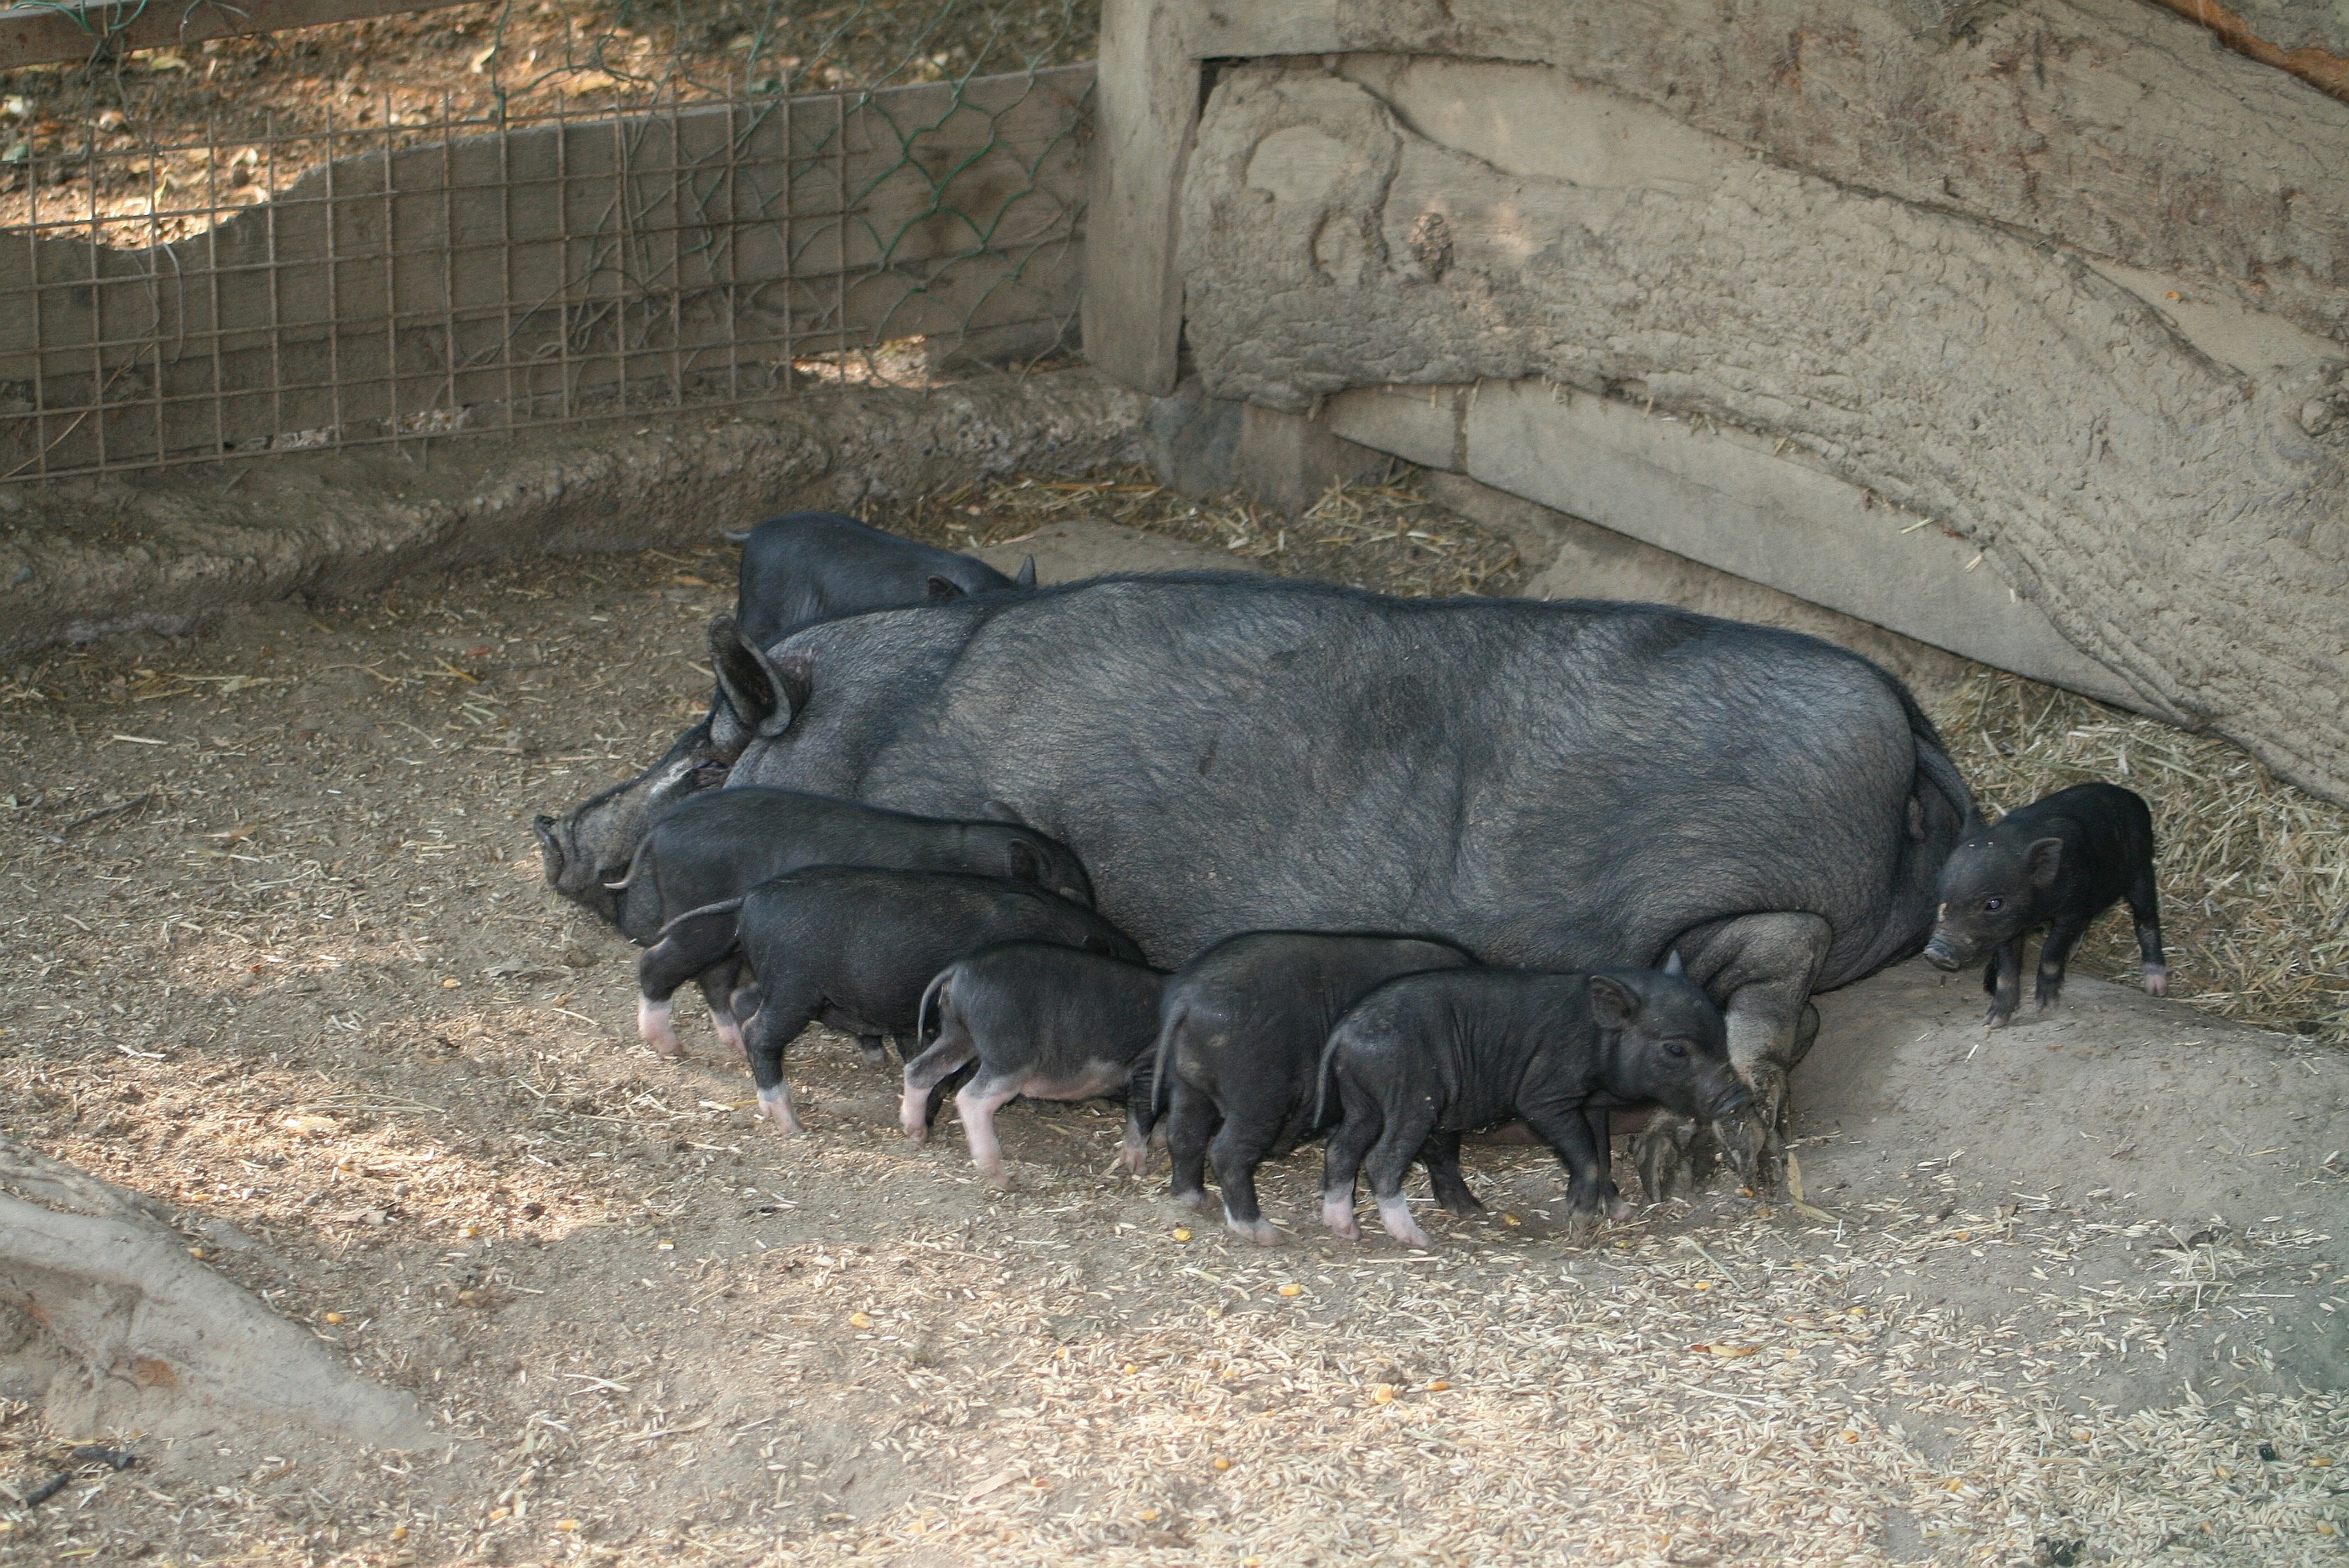
zoo, livestock, mammal, fauna, poultry, pets, sow, animals, vertebrate, pig, piggy, breeding, wild boar, warthog, domestic pig, pig like mammal, peccary